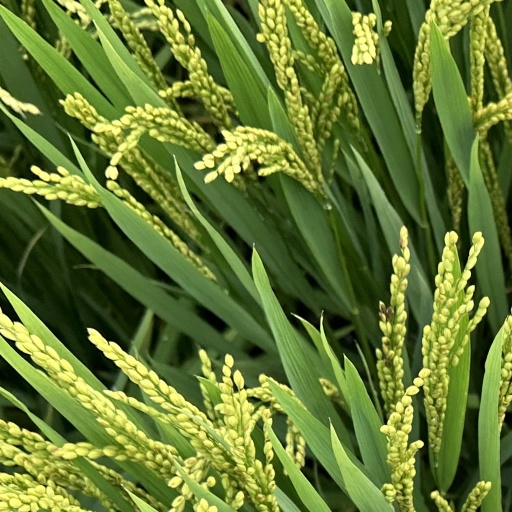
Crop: rice